List of least used railway stations of Great Britain

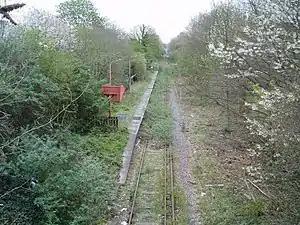
The overgrown platform and track of Watford West in 2005

The least used station in this period was Tyndrum Lower. One of two stations in the small village of Tyndrum, this one is located on the West Highland Line. With only six trains calling at this station on Monday-Saturday, and the local village only having a population of 167, this station is always rather unused, now getting around 5,000 passengers modern-day. The statistics for this period showed the top five least used stations to be: